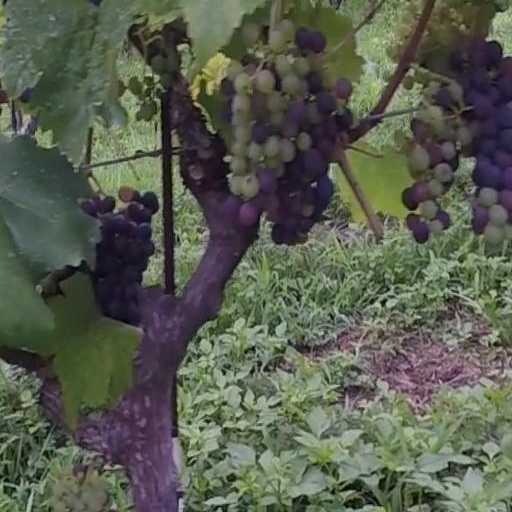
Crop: grape